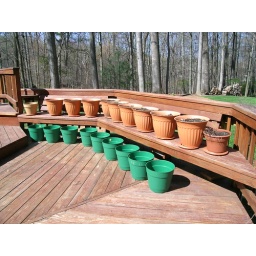
I plan to plant 18 tomato plants in those pots. I will move them to center of deck.